Lorenzo Da Ponte

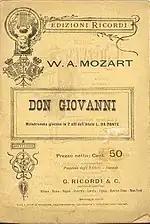
Libretto Don Giovanni, melodramma by Da Ponte and Mozart

Only one address of Da Ponte's during his stay in Vienna is known: in 1788 he lived in the house Heidenschuß 316 (today the street area between Freyung and Hof), which belonged to the Viennese archbishop. There he rented a three-room apartment for 200 Gulden.